Airport

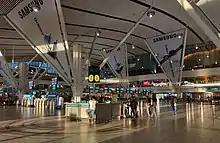

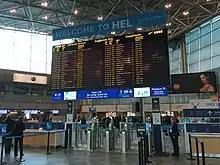
Helsinki–Vantaa Airport's security clearance gates

The terms "aerodrome", "airfield", and "airstrip" also refer to airports, and the terms "heliport", "seaplane base", and "STOLport" refer to airports dedicated exclusively to helicopters, seaplanes, and short take-off and landing aircraft.